Jessica Chastain

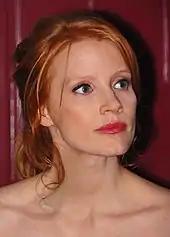
Chastain at the 2010 Mill Valley Film Festival

In 2004, Chastain took on the role of Anya, a virtuous young woman, in a Williamstown Theatre Festival production of Anton Chekhov's play "The Cherry Orchard" in Massachusetts, starring with Michelle Williams. Also that year, she worked with Playwrights Horizons on a production of Richard Nelson's "Rodney's Wife" as the daughter of a troubled middle-aged film actor. Her performance was not well received by the critic Ben Brantley of "The New York Times", who thought that she "somehow seems to keep losing color as the evening progresses". While working on the play, she was recommended by Nelson to Al Pacino, who was looking for an actress to star in his production of Oscar Wilde's tragedy "Salome". The play tells the tragic story of its titular character's sexual exploration. In the play, Salome is a 16-year-old, but Chastain, aged 29 then, was cast for the part. The play was staged in 2006 at the Wadsworth Theatre in Los Angeles, and Chastain later remarked that it helped bring her to the attention of several casting directors. Writing for "Variety", the critic Steven Oxman criticized her portrayal in the play: "Chastain is so ill-at-ease with Salome, not quite certain whether she's a capable seductress or a whiny, wealthy brat; she doesn't flesh out either choice".